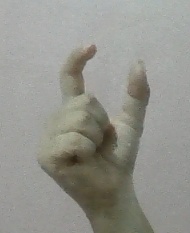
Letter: nun